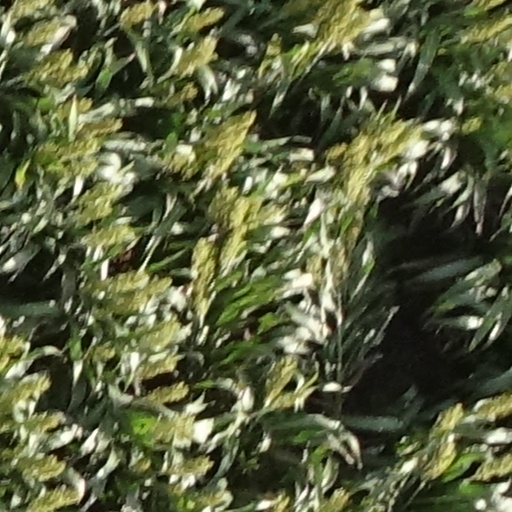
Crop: sorghum